Bird visual acuity rendering: 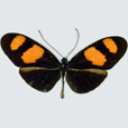
Butterfly visual acuity rendering: 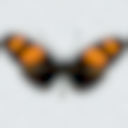
Species: erato
Subspecies: microclea
Sex: male
View: dorsal
Hybrid status: subspecies synonym
Locality: La Merced  PER JU
Coordinates: -11.05, -75.317